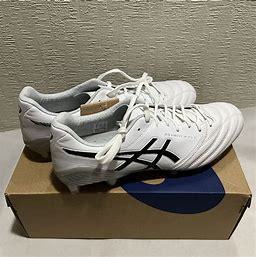
Brand: Asics
Model: 100